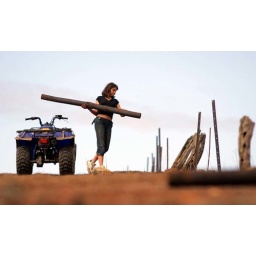
A young girl replaces fence posts destroyed by the fastest moving fire ever recorded on the Eyre Peninsula, SA, 2006.